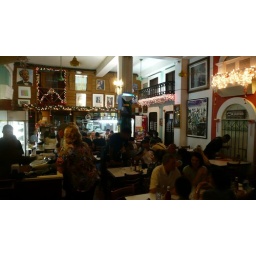
Hole in the wall in San Juan with fantastic red beans.